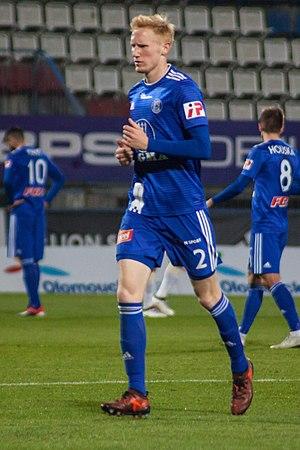
Václav Jemelka, né le 23 juin 1995 à Olomouc en Tchéquie, est un footballeur tchèque qui évolue au poste de défenseur central au Sigma Olomouc.